Spanish conquest of New Granada

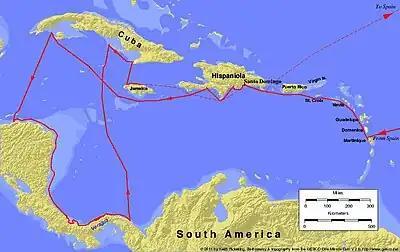
First contact with Chibcha speakers was made on Columbus's fourth and last voyage

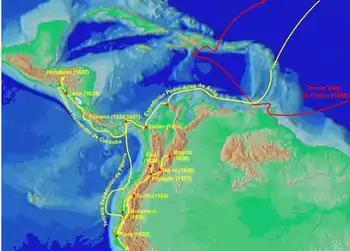
Map of exploration routes ofSebastián de Belalcázar

The Spanish conquest of New Granada refers to the conquest between 1525 and 1540 by the Spanish monarchy of the Chibcha language-speaking nations of modern-day Colombia and Panama, mainly the Muisca and Tairona that inhabited present-day Colombia, beginning the Spanish colonization of the Americas. It is estimated that around 5.25 million people died as a result of Spanish Conquest, either by disease or direct conflict. This represents 87.5% of the Pre-Columbian population of Colombia.